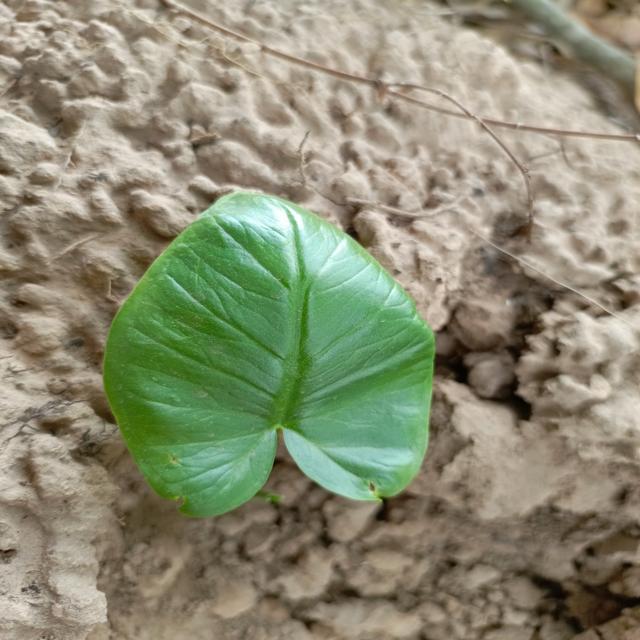
Label: Early_Blight